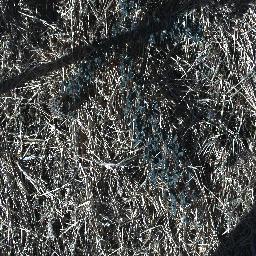
Label: prickly_acacia